Alix Payen

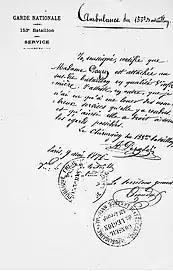
Certificate confirming Alix Payen's status as a nurse in the 153rd Battalion, dated May 9, 1871.

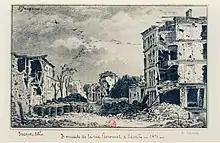
Barricade on "rue Peyronnet" in Neuilly in 1871, graphite drawing by Léon Jacque.

Fighting broke out near Paris in the first days of April 1871, pitting Commune supporters against Versailles troops, who were responding to the "chief executive" of the new republic, Adolphe Thiers. Henri Payen remained in the barracks and Alix Payen visited him regularly.